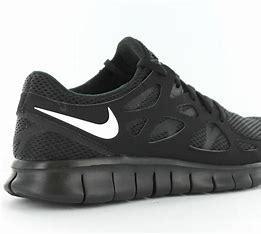
Brand: Nike
Model: Free Run 2